James Carville

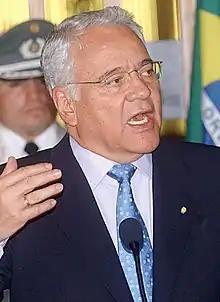
Gonzalo "Goni" Sanchez de Lozada in 2003

In 1998, the Democratic Revolutionary Party (PRD) party in Panama retained Carville as their main adviser to help re-elect then term-limited President Ernesto Pérez Balladares during an election where opposition figures suggested that Perez Balladares was hoping to convey the impression that the Clinton Administration in the United States secretly favored a second term for him. Pérez Balladares, who attended college in the United States at the University of Notre Dame before attaining his Master's at the Wharton School of the University of Pennsylvania, reformed Panama's Labor Code, privatized Panama's telephone and electrical utilities, and ushered Panama into the World Trade Organization during his tenure. Despite massive spending by the PRD, including the hiring of Carville to craft an effective political strategy, the proposal to lift his term limitation was defeated by a margin of almost 2 to 1.